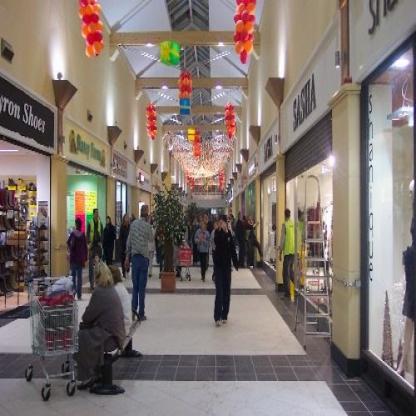
Scene: Indoor